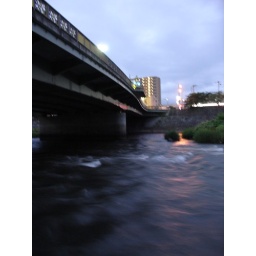
bridge and river with rapid flow in early night